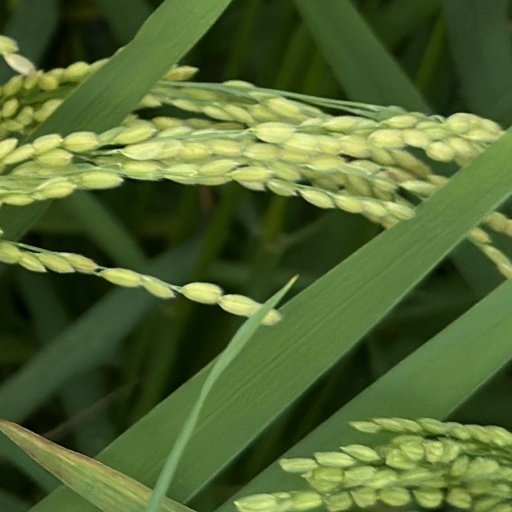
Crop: rice